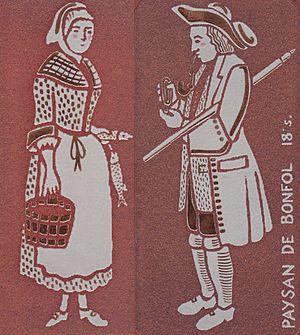
Paysanne et paysan de Bonfol, 18e siècle Dessin sur céramique Photo personnelle
Bonfol est une commune suisse du canton du Jura, située dans le district de Porrentruy.